Robert T. Hartmann

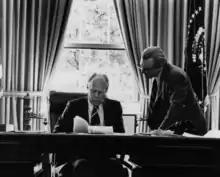
Ford and Hartmann at work in the Oval Office writing the President's upcoming speech before a Joint Session of Congress, August 12, 1974

After President Nixon nominated Gerald Ford to be Vice President on October 12, 1973, Hartmann coordinated Ford's preparations for the confirmation hearings on the nomination. He then became Vice President Ford's chief of staff. It soon became obvious that the burden of administrative matters—hiring staff, finding office space, etc. -- kept Hartmann from devoting sufficient time to speeches, political liaison, and advising the Vice President. Ford solved this problem by hiring L. William Seidman as an assistant for administration, which left Hartmann to advise Ford on political matters.